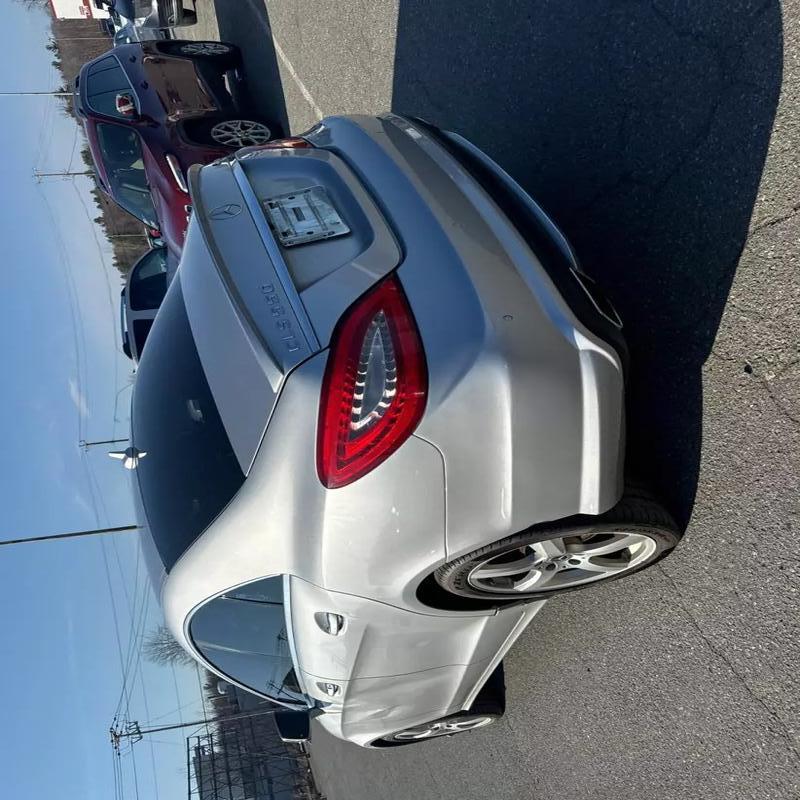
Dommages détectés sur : aile avant gauche, porte avant gauche, porte arrière gauche, aile arrière gauche, plaque d'immatriculation arrière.
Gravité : majeur